Suchart Chaivichit

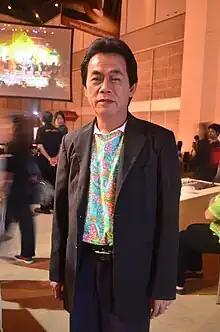
Suchart Chaivichit in 2012

Suchart Chaivichit (born 8 July 1956) is a Thai makruk and chess player. He is a five-time makruk champion of Thailand (1983, 1987, 1988, 1990, 1991). In chess he is a FIDE Master and three-time Chess Olympiad individual medalist (1982, 1988, 1996).